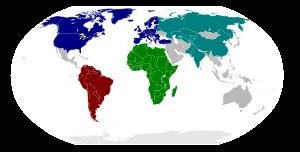
La sécurité collective est une notion de relations internationales selon laquelle des États – que ce soit au niveau régional ou global – vont conclure un accord disposant qu'ils considèrent que la sécurité de l'un d'entre eux est l'affaire de tous les autres et qui, par conséquent, répondront collectivement aux atteintes et aux menaces d'atteinte à la paix.
L'expression tiers monde, ou tiers-monde, lancée en 1952, se rapporte à l'ensemble des pays africains, asiatiques, océaniens ou du continent américain en carence de développement. Ce terme est considéré comme obsolète par certains au profit de celui de pays les moins avancés.
L'Organisation de coopération de Shanghai est une organisation intergouvernementale régionale asiatique qui regroupe la Russie, la Chine, le Kazakhstan, le Kirghizistan, le Tadjikistan et l'Ouzbékistan. Elle a été créée à Shanghai les 14 et 15 juin 2001 par les présidents de ces six pays.
La politique de sécurité nationale ou stratégie de sécurité nationale est une politique publique qui consiste en la définition des objectifs à atteindre, des moyens à mettre en œuvre et des ressources à mobiliser par un État pour protéger sa population, son territoire et ses intérêts vitaux. Elle est transverse aux grandes fonctions ministérielles traditionnelles des États comme la défense, la politique étrangère ou la sécurité intérieure en ce qu'elle appréhende dans une vision d'ensemble les menaces et les risques qui pèsent sur la sécurité nationale et auxquels les réponses, souvent multifonctionnelles, requièrent la mise en œuvre de politiques interministérielles cohérentes et coordonnées.
La Crimée, située sur la côte nord de la mer Noire, a une histoire propre documentée depuis plusieurs millénaires. Sa géographie a conditionné une histoire différente au nord de la péninsule, plat, au climat continental rude et relié par voie de terre à la steppe pontique, et au sud, montagneux, au climat méditerranéen doux, et relié par la mer à l'Anatolie, au monde égéen mais aussi aux fleuves russes et à la mer d'Azov.
Le Conseil de paix et de sécurité, est l'organe de l'Union africaine chargé de faire exécuter les décisions de l'Union. Le Conseil est basé sur le modèle du Conseil de sécurité des Nations unies. Chargé des questions en lien avec la paix, la stabilité et la sécurité en Afrique.
L'Organisation du traité de sécurité collective est une organisation à vocation politico-militaire fondée le 7 octobre 2002. Elle regroupe l'Arménie, la Biélorussie, le Kazakhstan, le Kirghizistan, la Russie et le Tadjikistan.